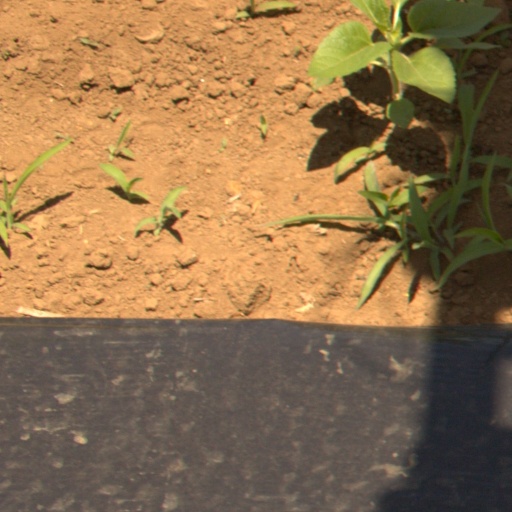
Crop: Jerusalem artichoke